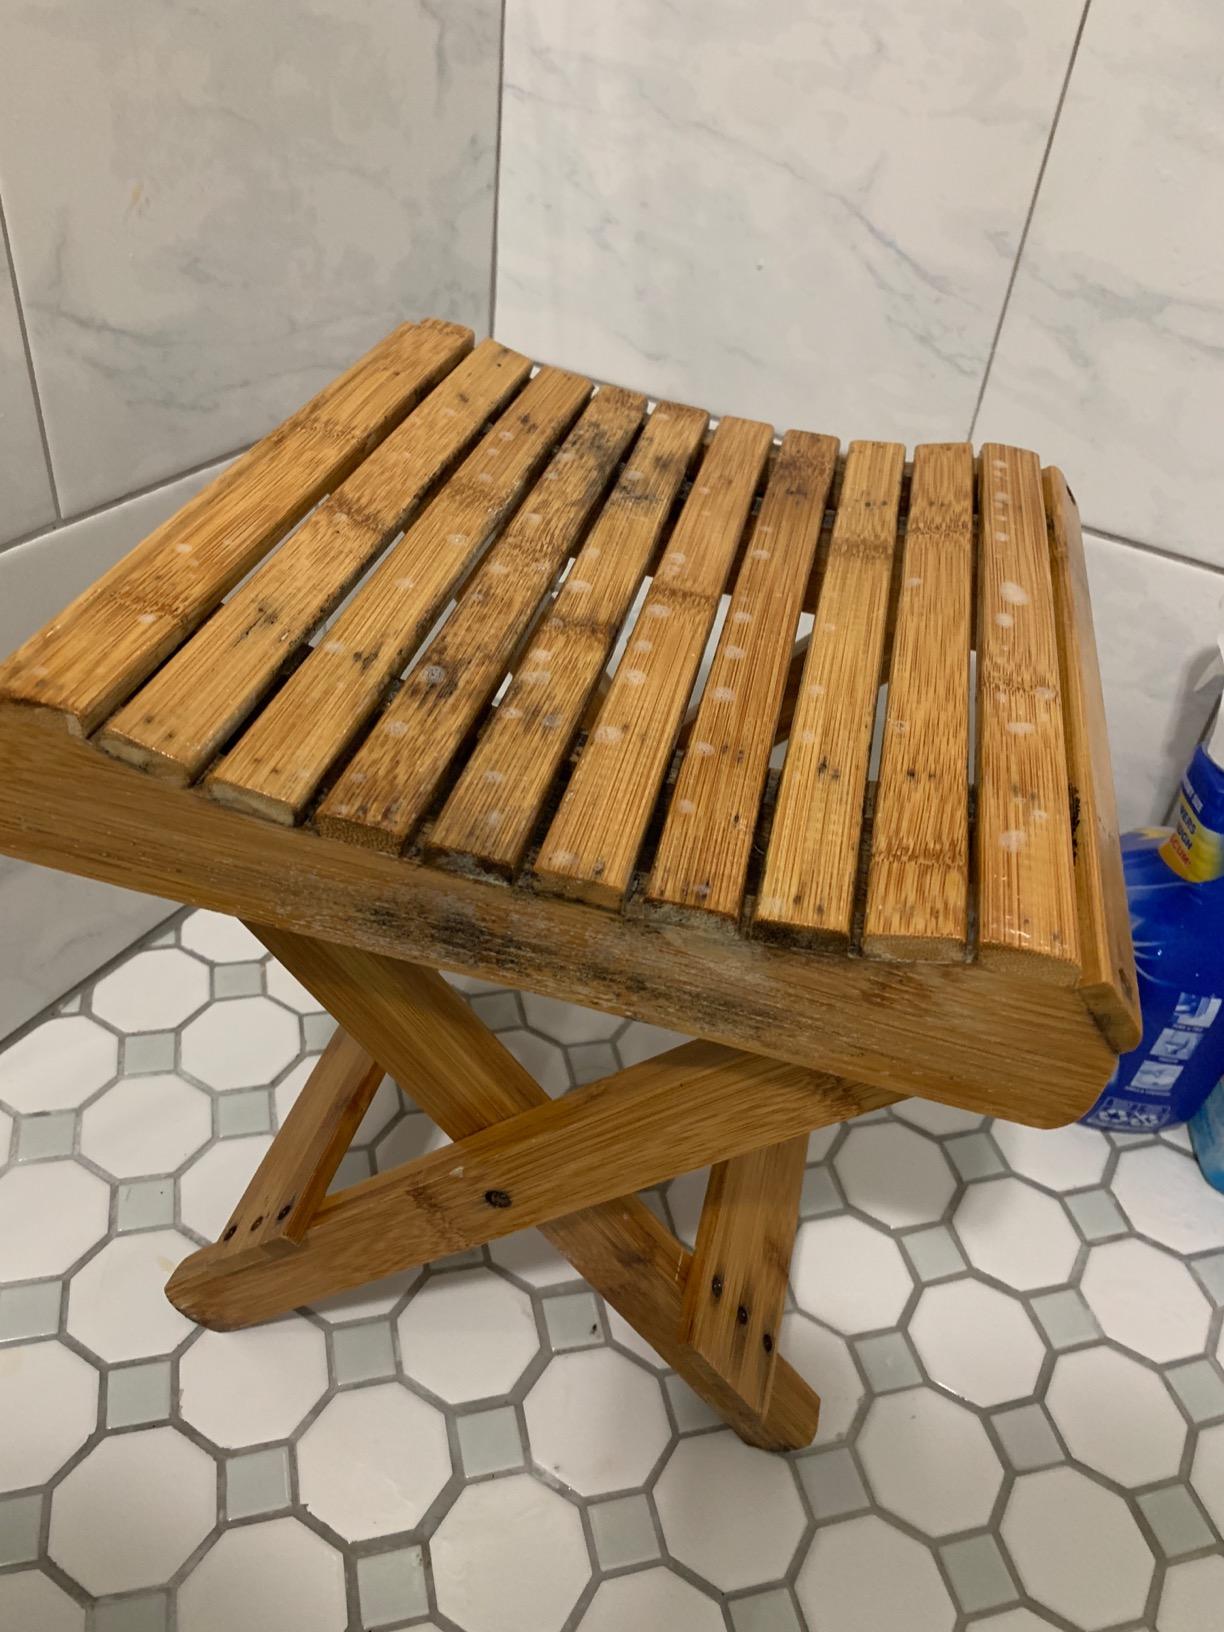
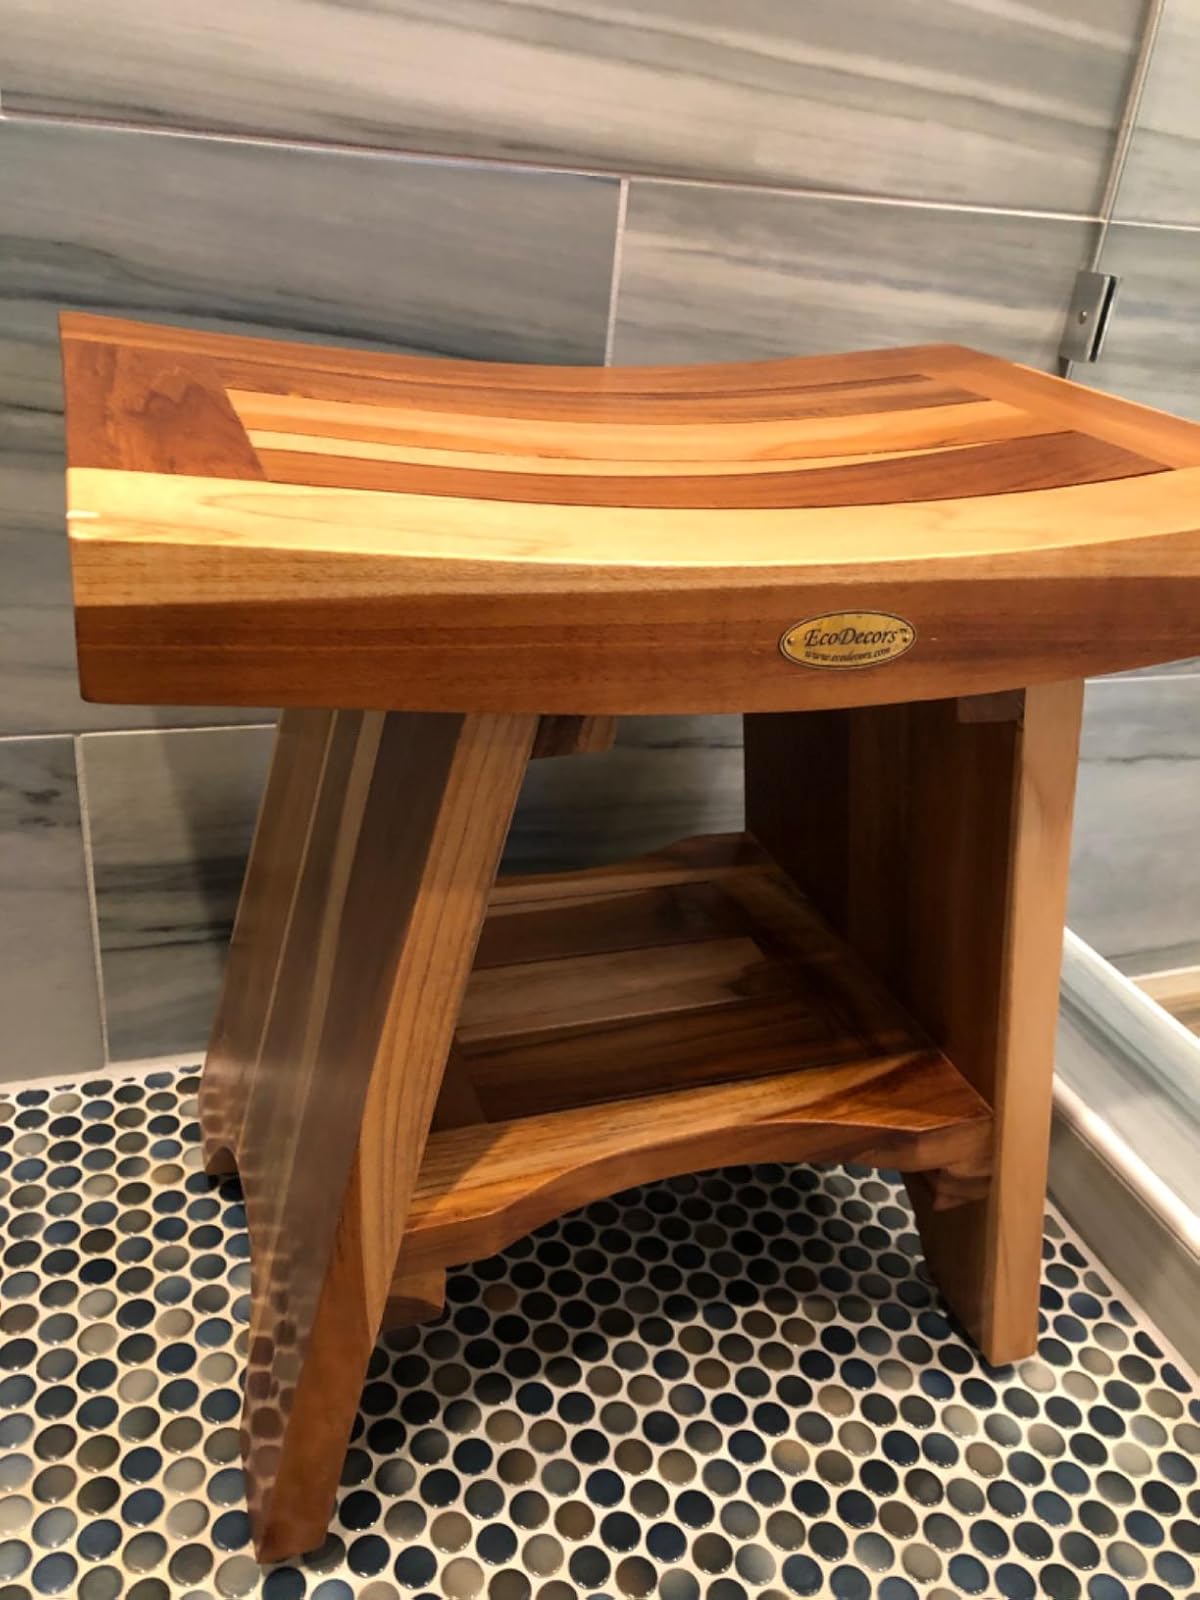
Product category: stool
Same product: no